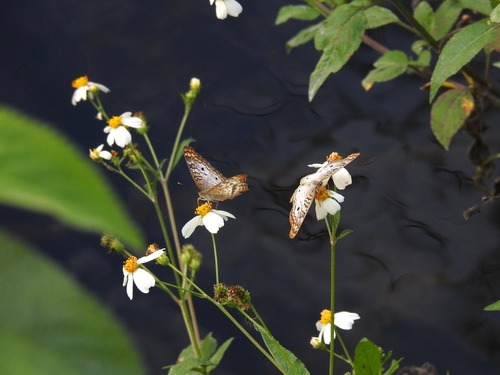
Scientific name: Anartia jatrophae
Common name: White peacock
Family: Nymphalidae
Order: Lepidoptera
Pollinator type: Primary pollinator
Habitat: Gardens, parks, and open areas
Geographic range: Southern United States to Argentina
Conservation status: Least Concern